Gilmore Girls season 7

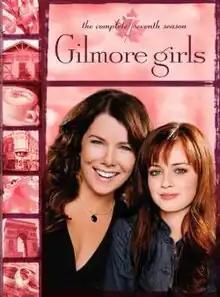
Season 7 DVD cover

The seventh and final season of "Gilmore Girls", an American comedy drama television series, began airing on September 26, 2006, on The CW. The season and series concluded on May 15, 2007, after 22 episodes. This was the first and only season to air on the CW, which was a merge of UPN and the show's previous network, The WB. The season aired Tuesdays at 8:00 pm.